St. Vladimir's Cathedral, Paris

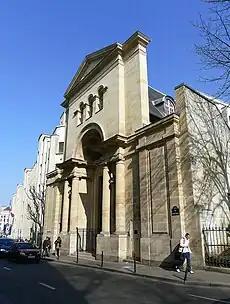
Cathedral of Saint Volodymyr the Great

The Cathedral of Saint Volodymyr the Great, in the 6th arrondissement of Paris, is the cathedral church of the Ukrainian Catholic Eparchy of Saint Wladimir-Le-Grand de Paris in France. Borys Gudziak served as the eparchial bishop of the eparchy from 2012 to 2019. The position has been vacant since Gudziak's appointment as Metropolitan-Archbishop of the Ukrainian Catholic Archeparchy of Philadelphia, with Bishop Hlib Lonchyna serving as the eparchy's apostolic administrator since 2019.